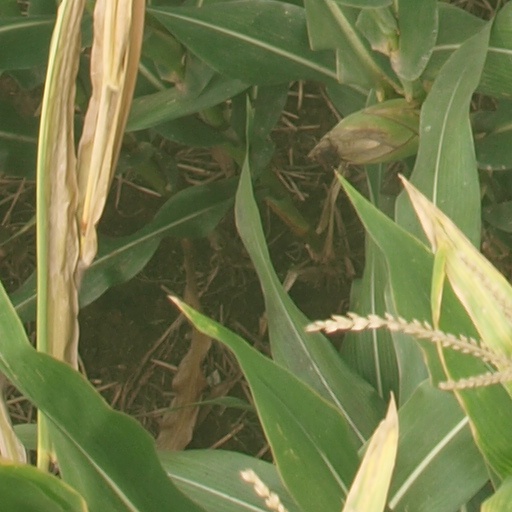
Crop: maize; corn